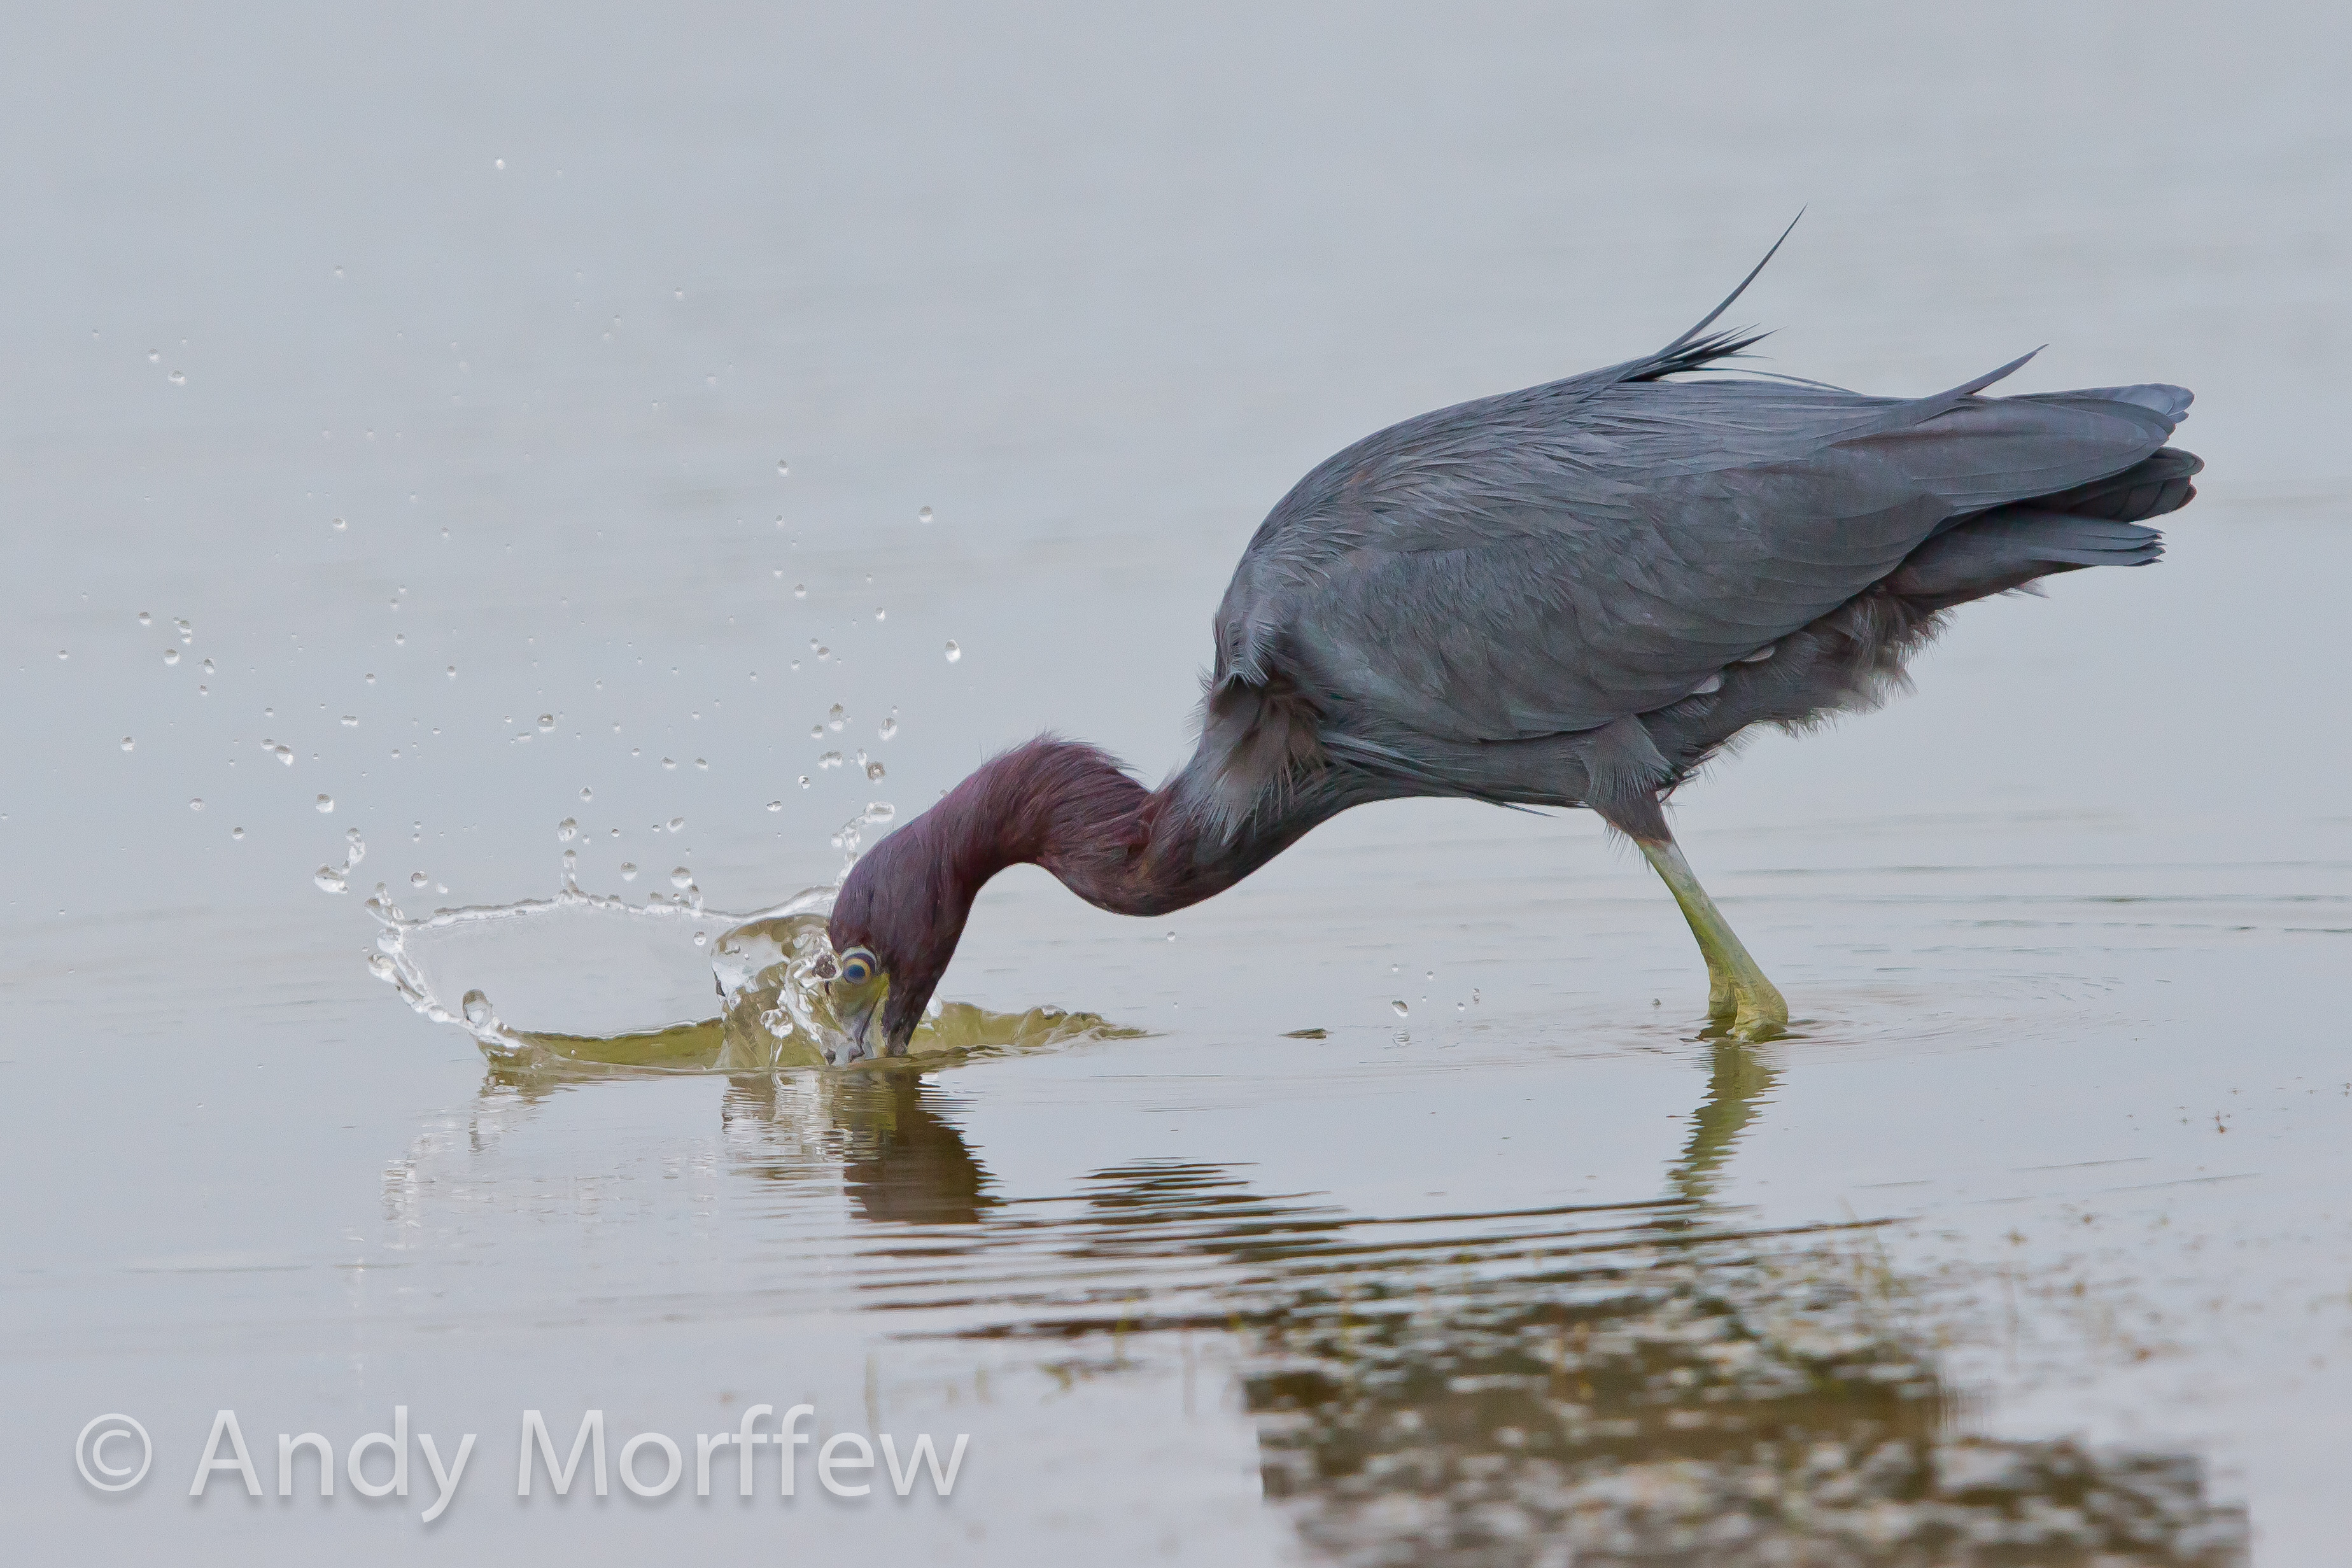
beach, bird, wing, wildlife, beak, island, fauna, wetland, vertebrate, marco, birdperfect, heron, ibis, florida, pelecaniformes, shorebird, andymorffew, morffew, naturethroughthelens, littleblueheron, avianexcellence, tigertail